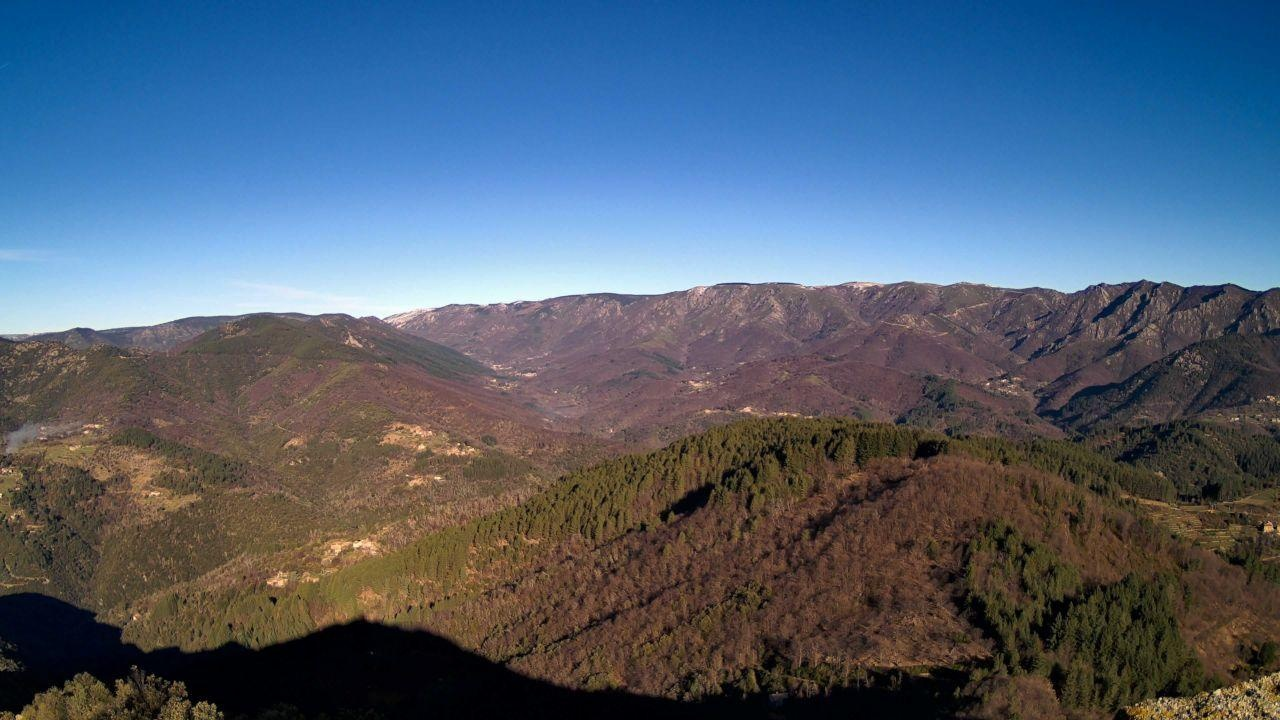
Fire: no
Smoke: yes